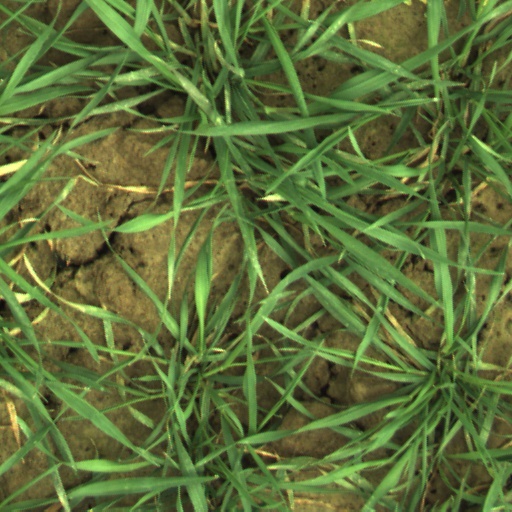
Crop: wheat